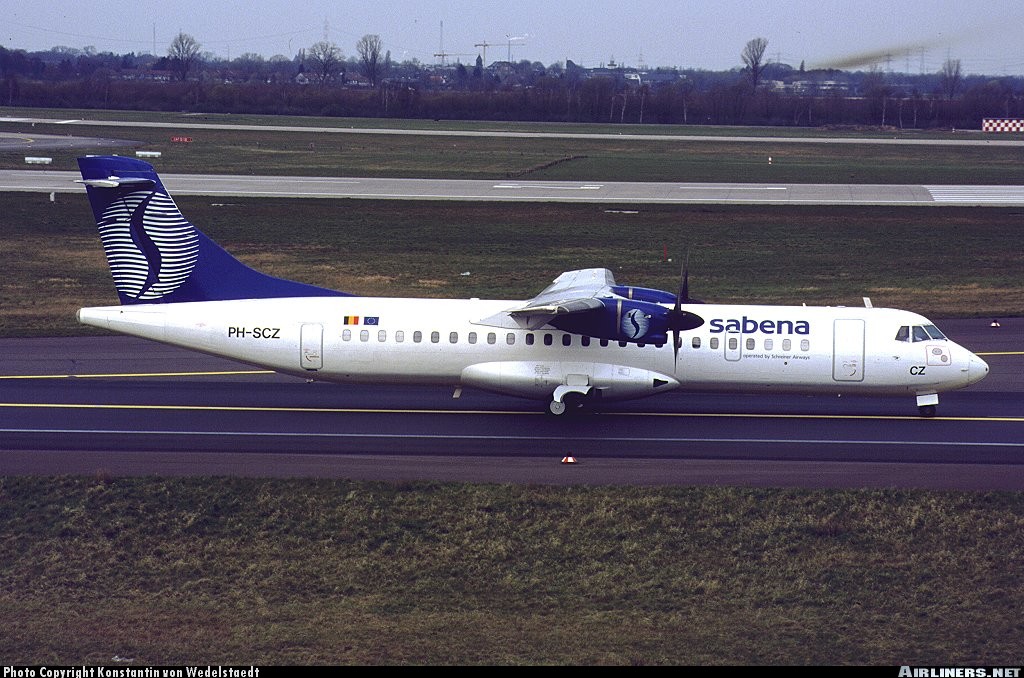
Vehicle type: Planes